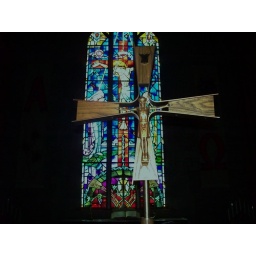
Cross in front of main stained glass window